Juan Albano Pereira Márquez

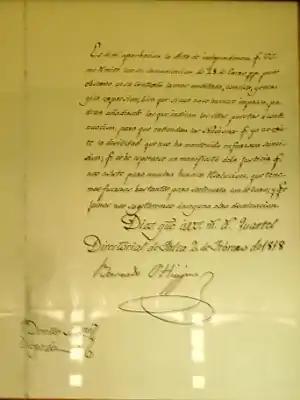
Act of Independence of Chile In the House of Pereira Márquez

The following year, in April 1788, Pereira Márquez received Ambrose O'Higgins, who was traveling from Concepción to Santiago to assume his position as Governor of the Kingdom of Chile, this was the only encounter with his son Bernardo.